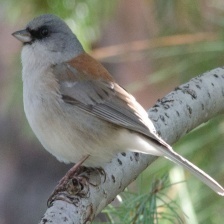
Species: DARK EYED JUNCO
Scientific name: JUNCO HYEMALIS